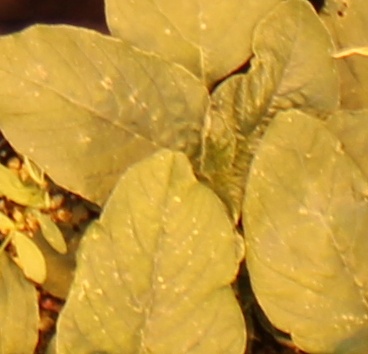
Label: Redroot Pigweed